Financial market impact of the COVID-19 pandemic

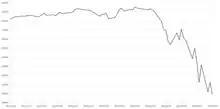
Movement of the Dow Jones Industrial Average between December 2019 and March 2020, showing the all-time high in February, and the crash in February and March during the COVID-19 pandemic

On Monday, 24 February 2020, the Dow Jones Industrial Average and FTSE 100 dropped more than 3% as the coronavirus outbreak spread worsened substantially outside of China over the weekend. This follows benchmark indices falling sharply in continental Europe after steep declines across Asia. The DAX, CAC 40, and IBEX 35 each fell by about 4%, and the FTSE MIB fell over 5%. There was a large fall in the price of oil and a large increase in the price of gold, to a 7-year high. On 27 February, due to mounting worries about the coronavirus outbreak, various U.S. stock market indices including the NASDAQ-100, the S&P 500 Index, and the Dow Jones Industrial Average posted their sharpest falls since 2008, with the Dow falling 1,191 points, its largest one-day drop since the 2008 financial crisis. On 28 February 2020, stock markets worldwide reported their largest single-week declines since the 2008 financial crisis.